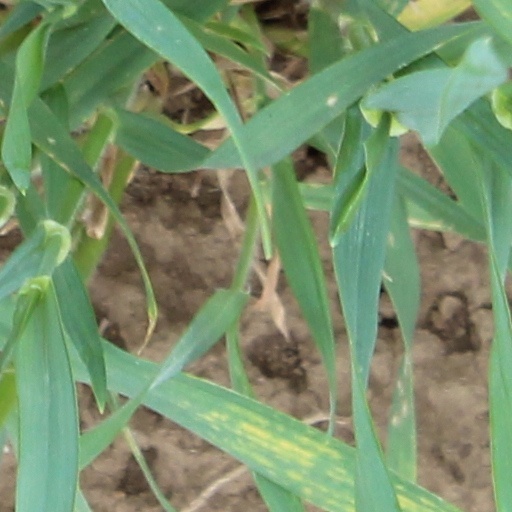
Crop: wheat